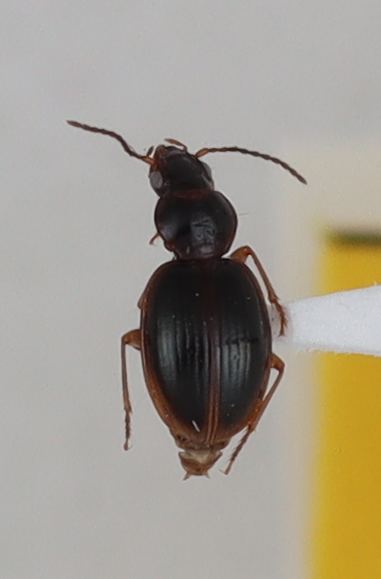
Scientific name: Mecyclothorax discedens
Plot: 7
Trap: S
Collected: 20200901